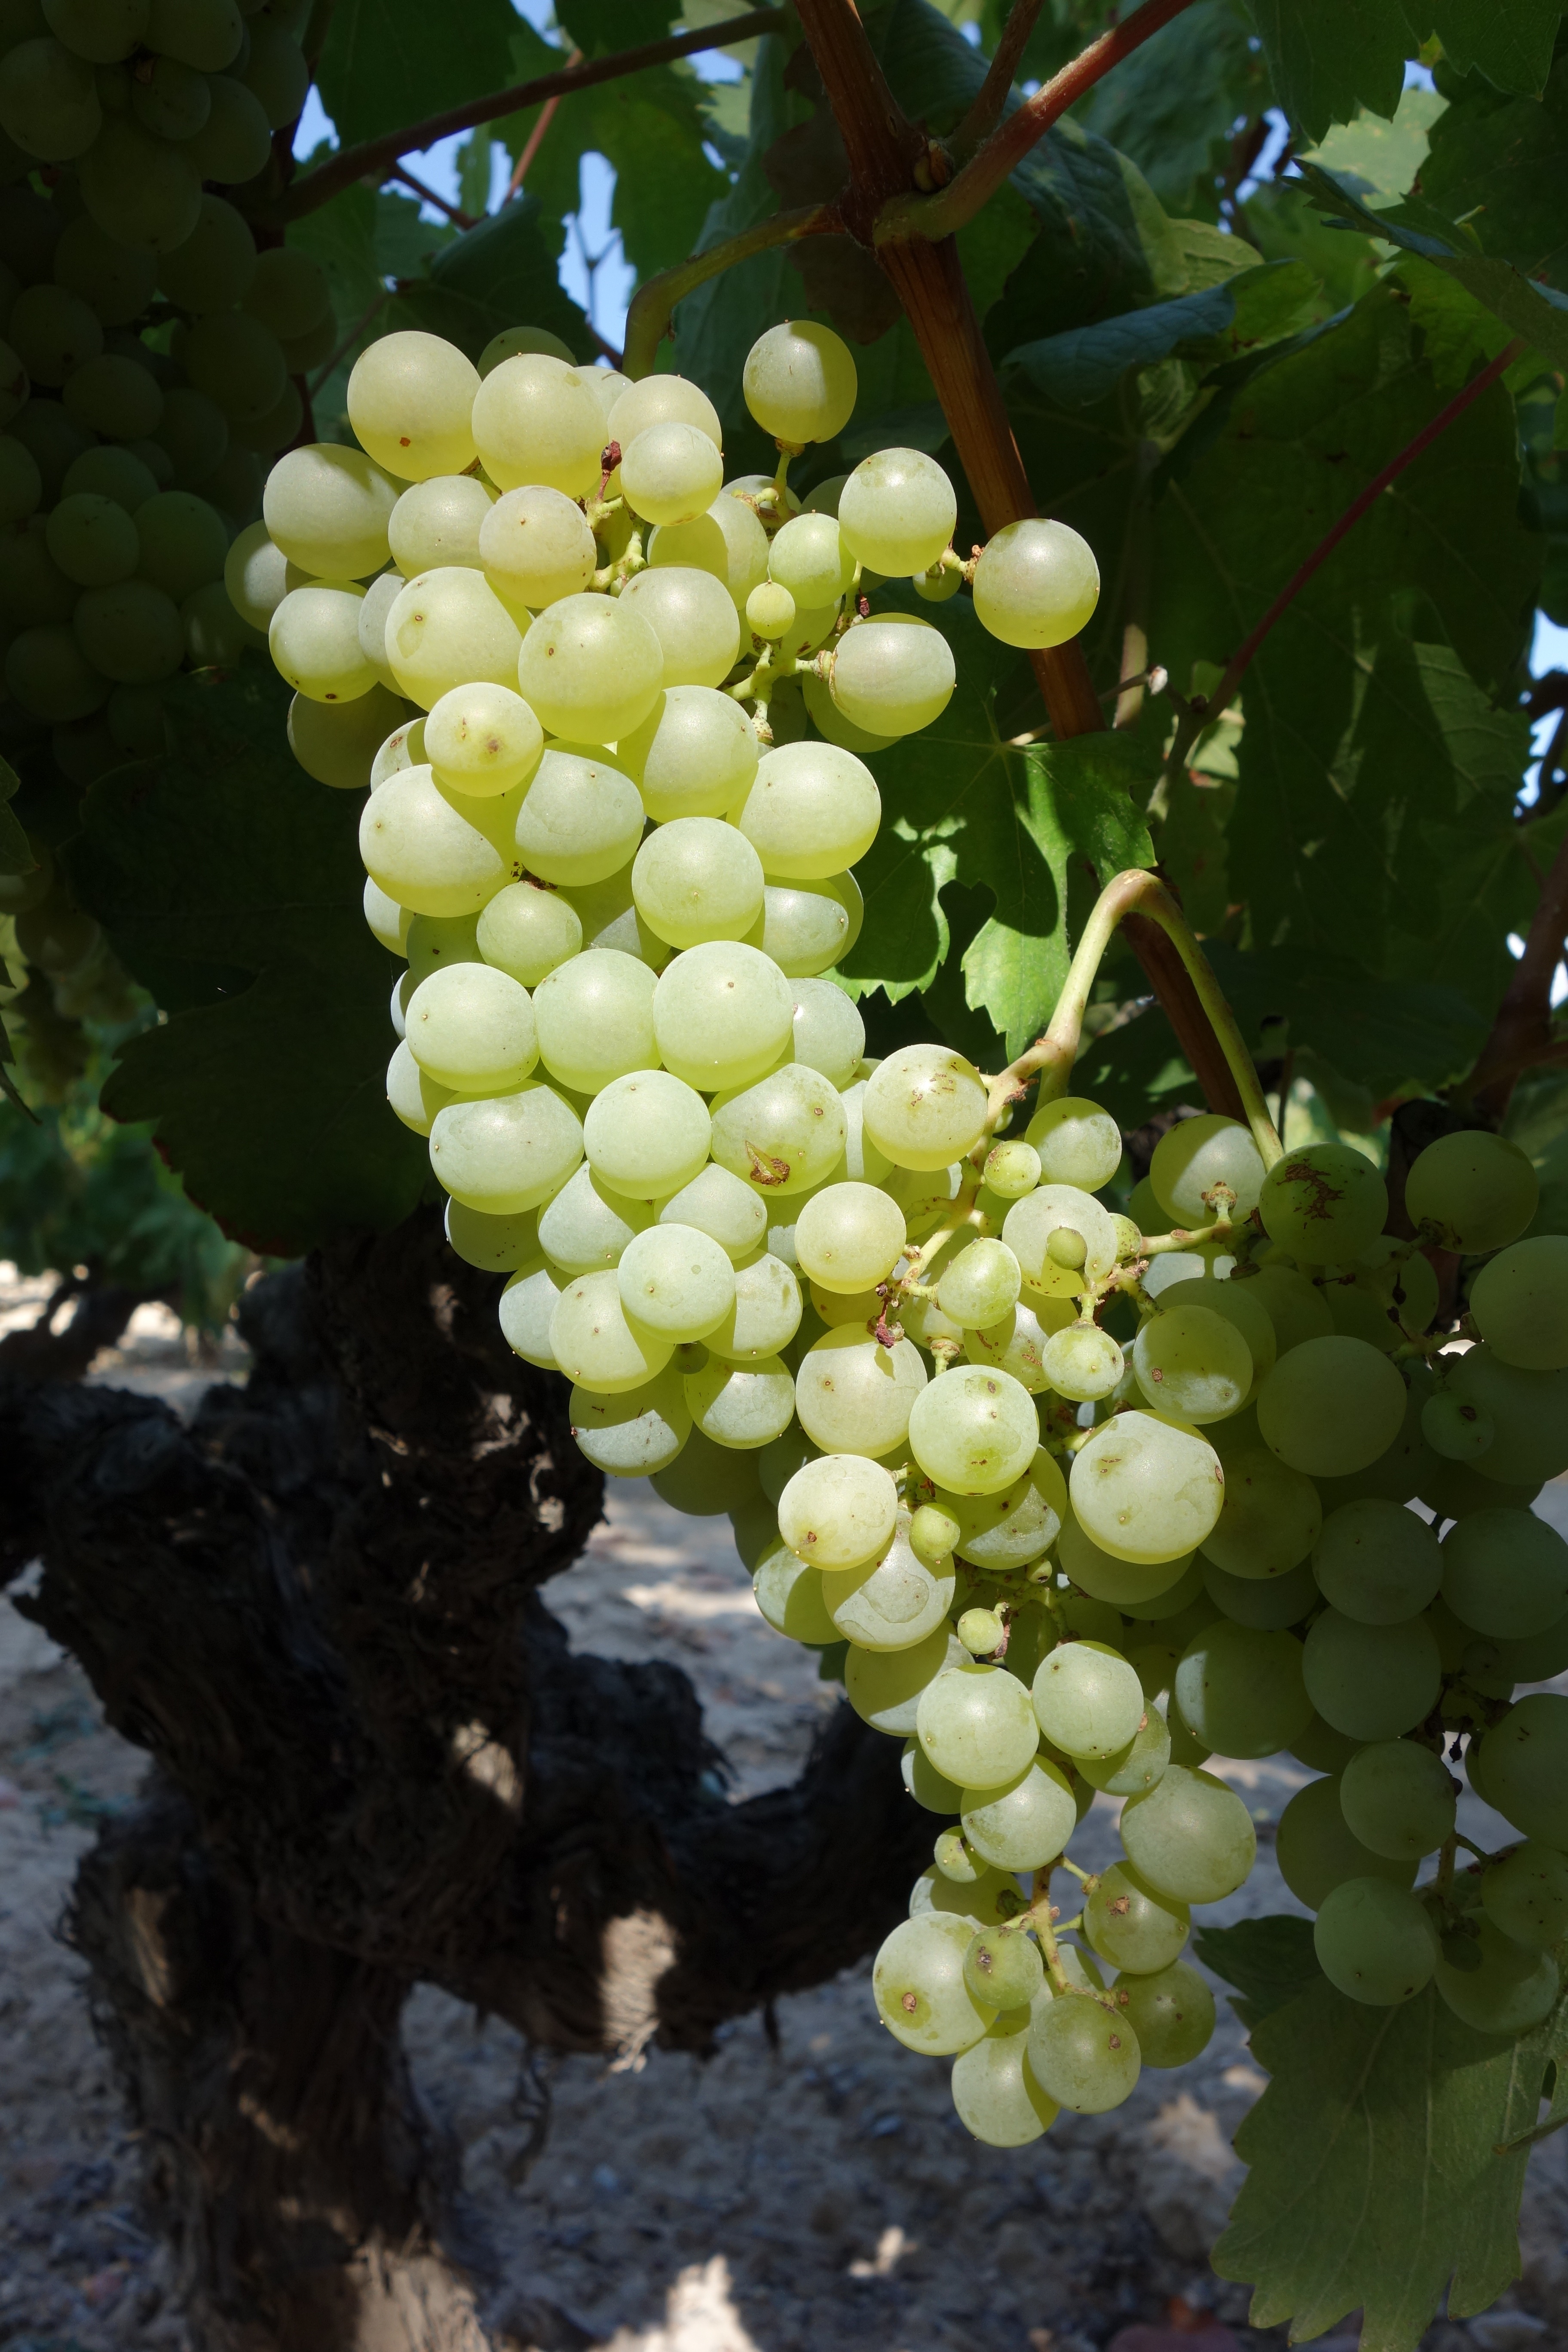
plant, grape, vine, fruit, flower, food, produce, agriculture, shrub, cluster, flowering plant, vitis, sultana, land plant, grapevine family, zante currant